Oath of Allegiance (Canada)

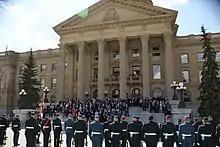
The swearing-in of Lieutenant Governor of Alberta Donald Ethell, in front of the Legislature Building in Edmonton, 11 May 2010

Anyone who desires to swear or affirm allegiance to the King may, while in Canada, do so before a justice of the peace or anyone else authorized or by commission from the Crown, under the terms of the Oaths of Allegiance Act.